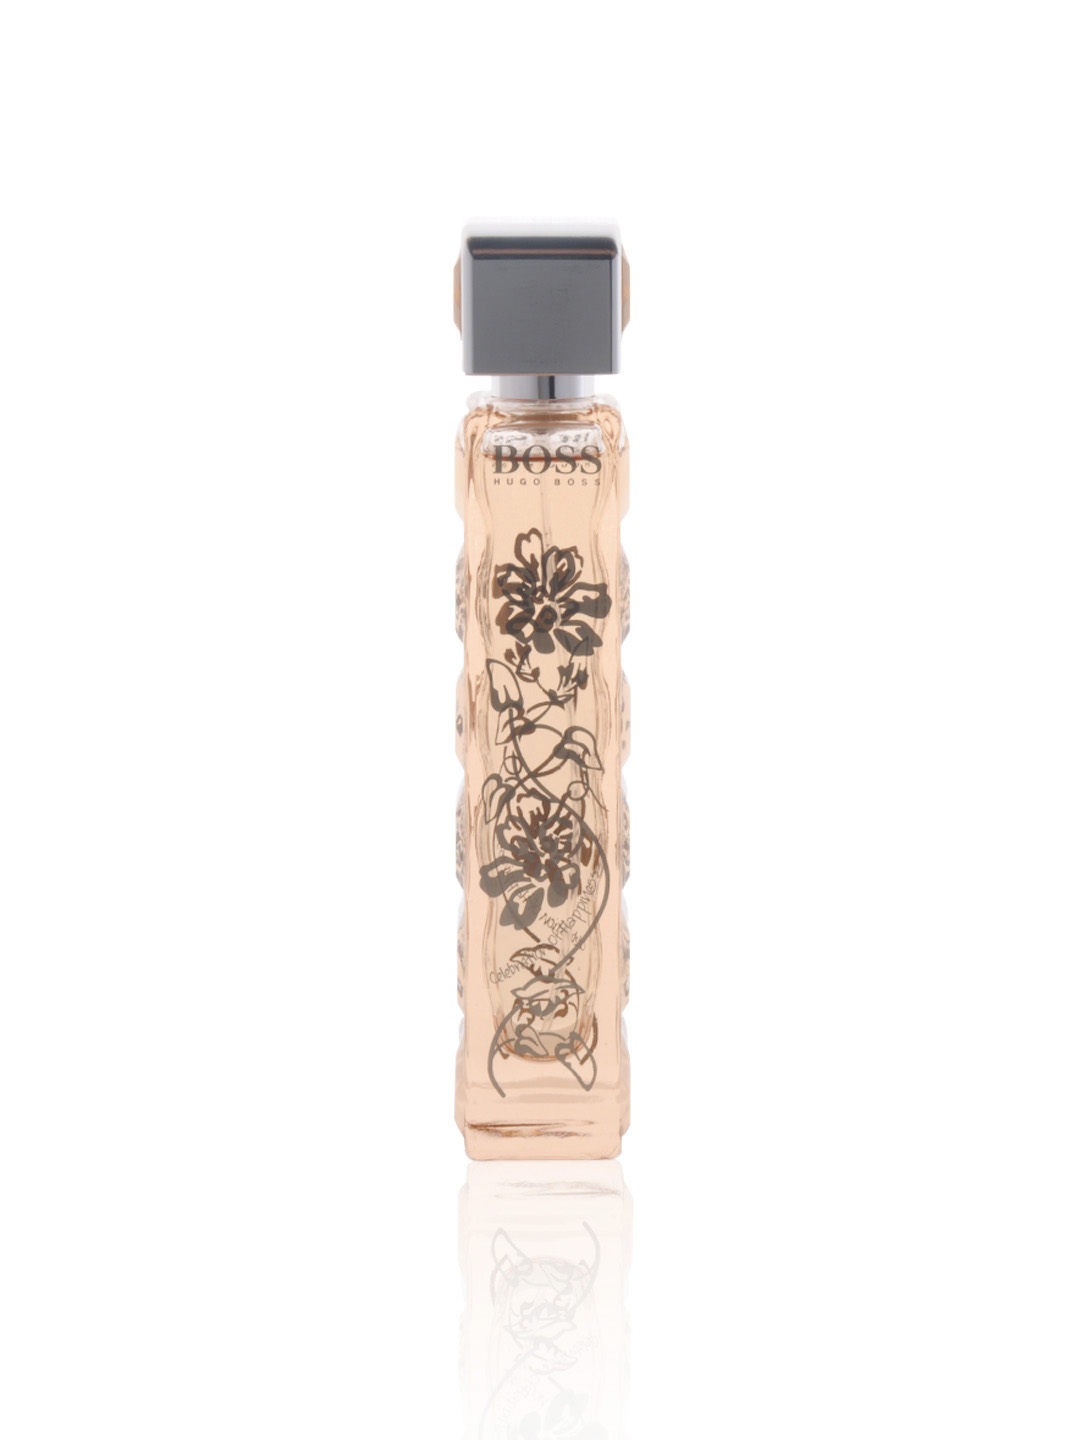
Boss Women Perfume
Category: Personal Care / Fragrance / Perfume and Body Mist
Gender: Women
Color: White
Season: Spring 2017
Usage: Casual